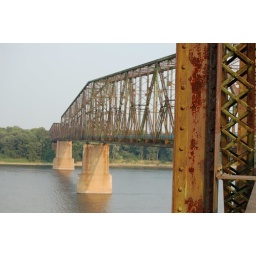
The bridge has a 22 degree bend in it--designed to help boats navigate the river.